Frank E. Edwards

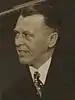
Edwards,

Frank E. Edwards (1874–1943) was the 35th mayor of Seattle, serving from 1928 until 1931 when he was recalled from office for firing popular Seattle City Light superintendent James Delmage Ross.